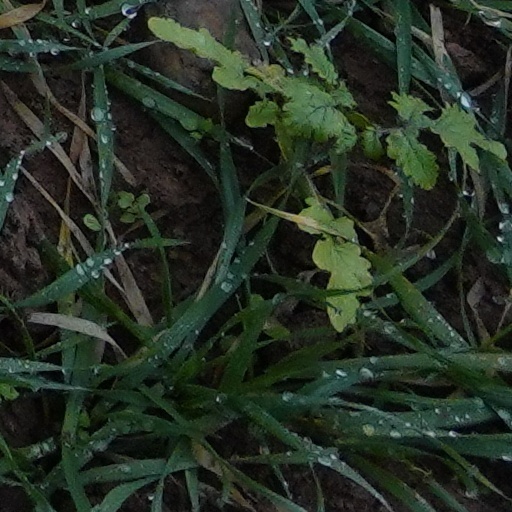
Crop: wheat